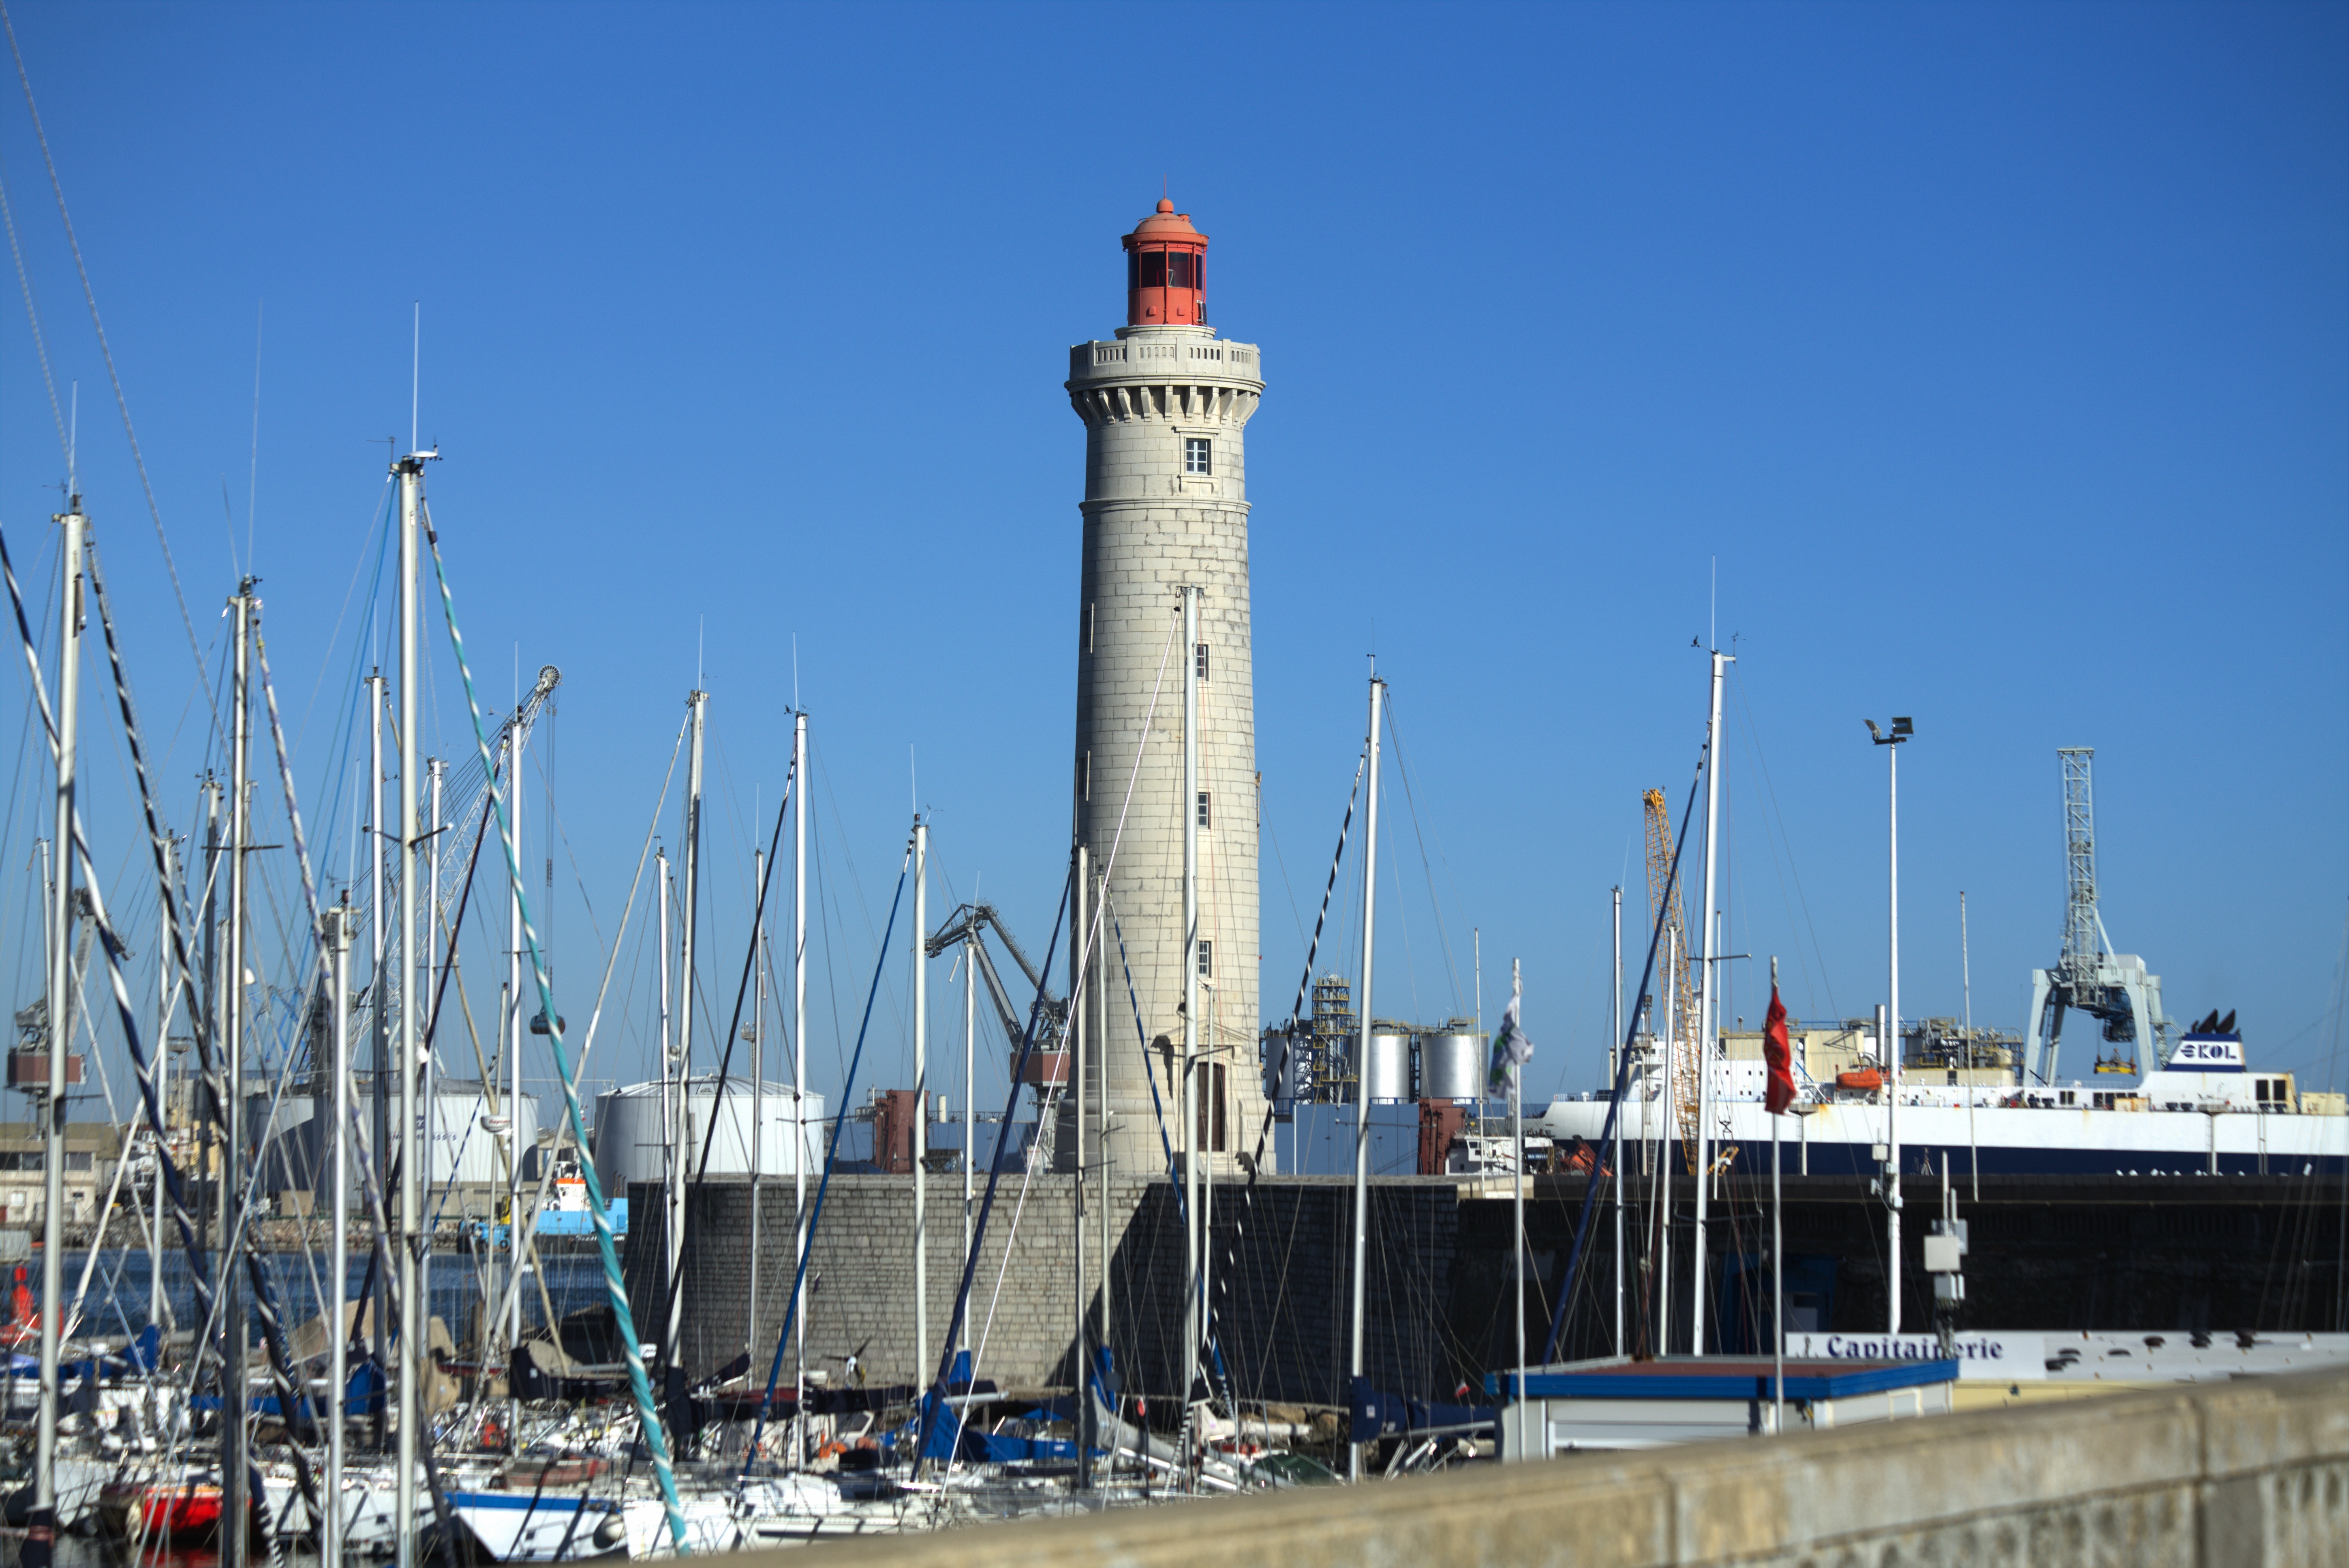
landscape, sea, dock, lighthouse, view, summer, vehicle, tower, mast, harbor, marina, port, south, infrastructure, watercraft, mediterranean sea, south of france, sete